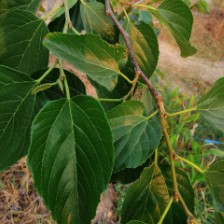
Variety: WhiteKing